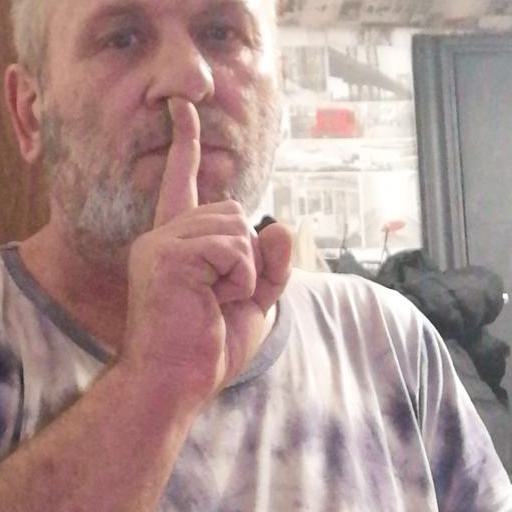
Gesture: mute